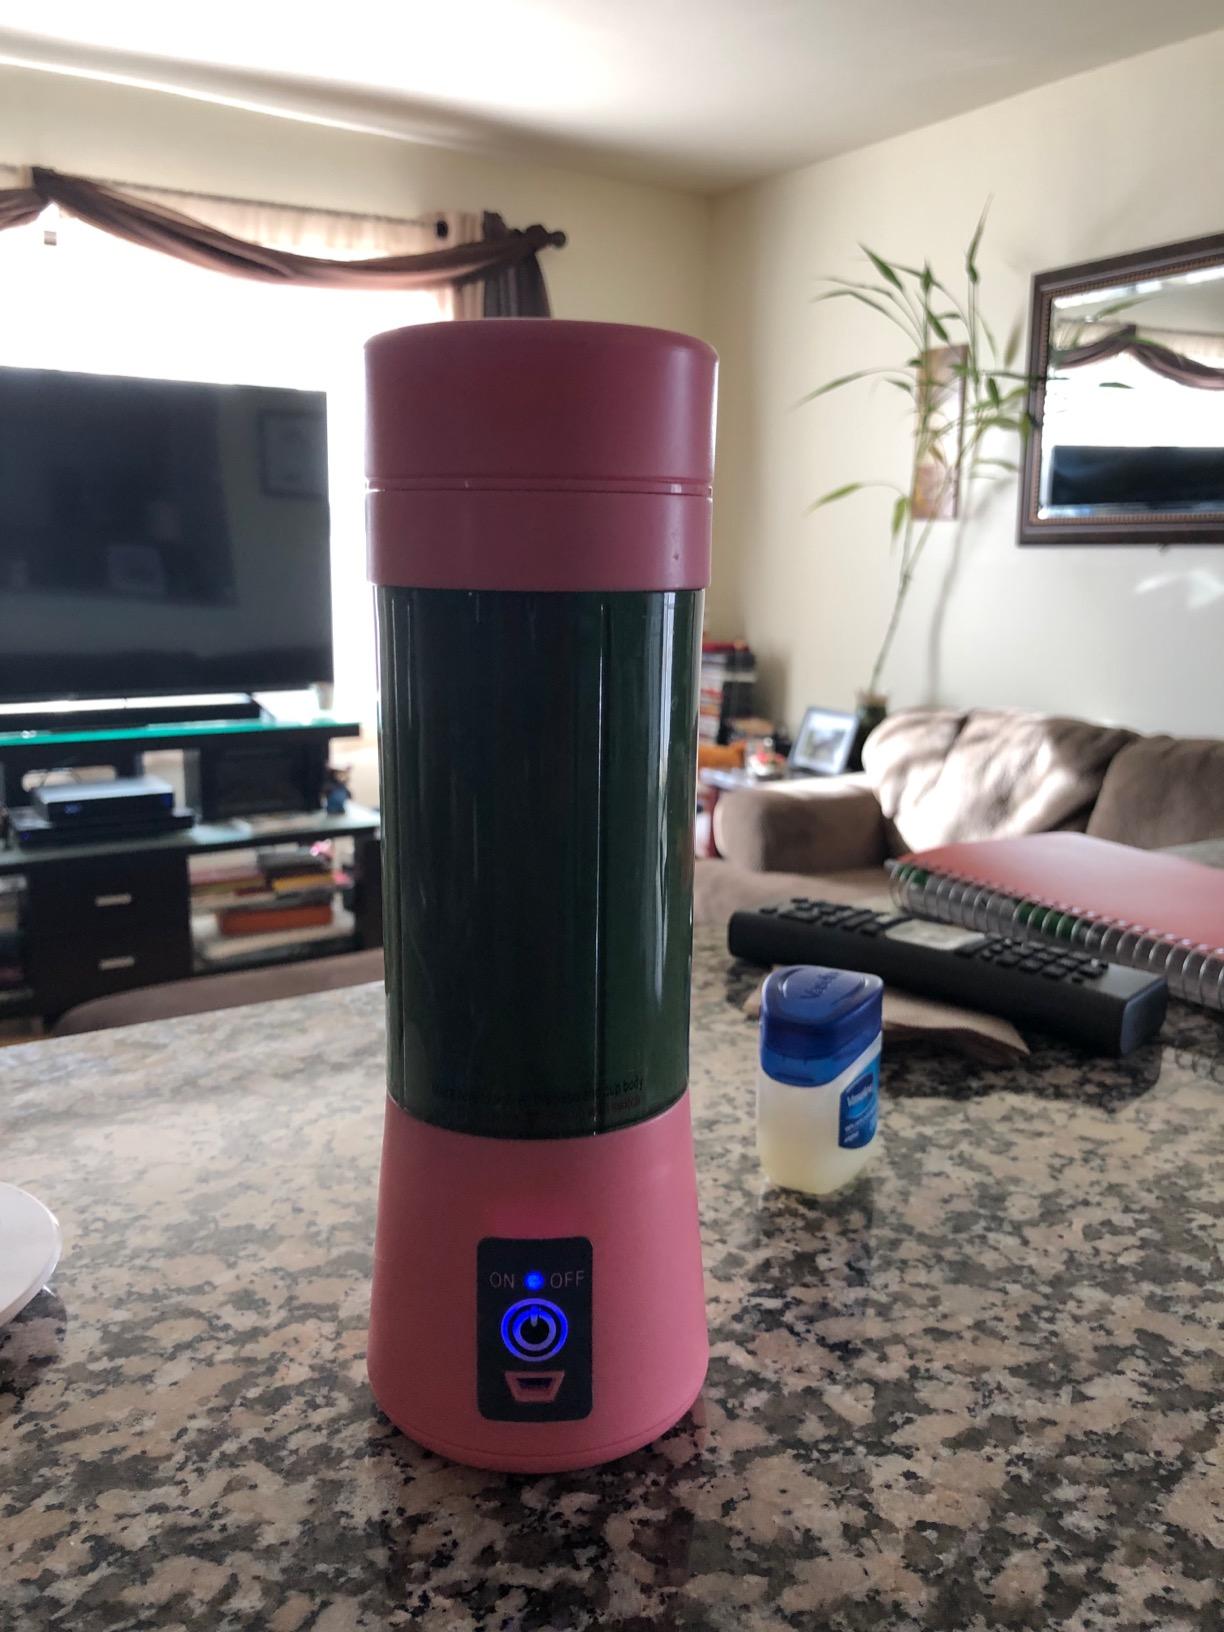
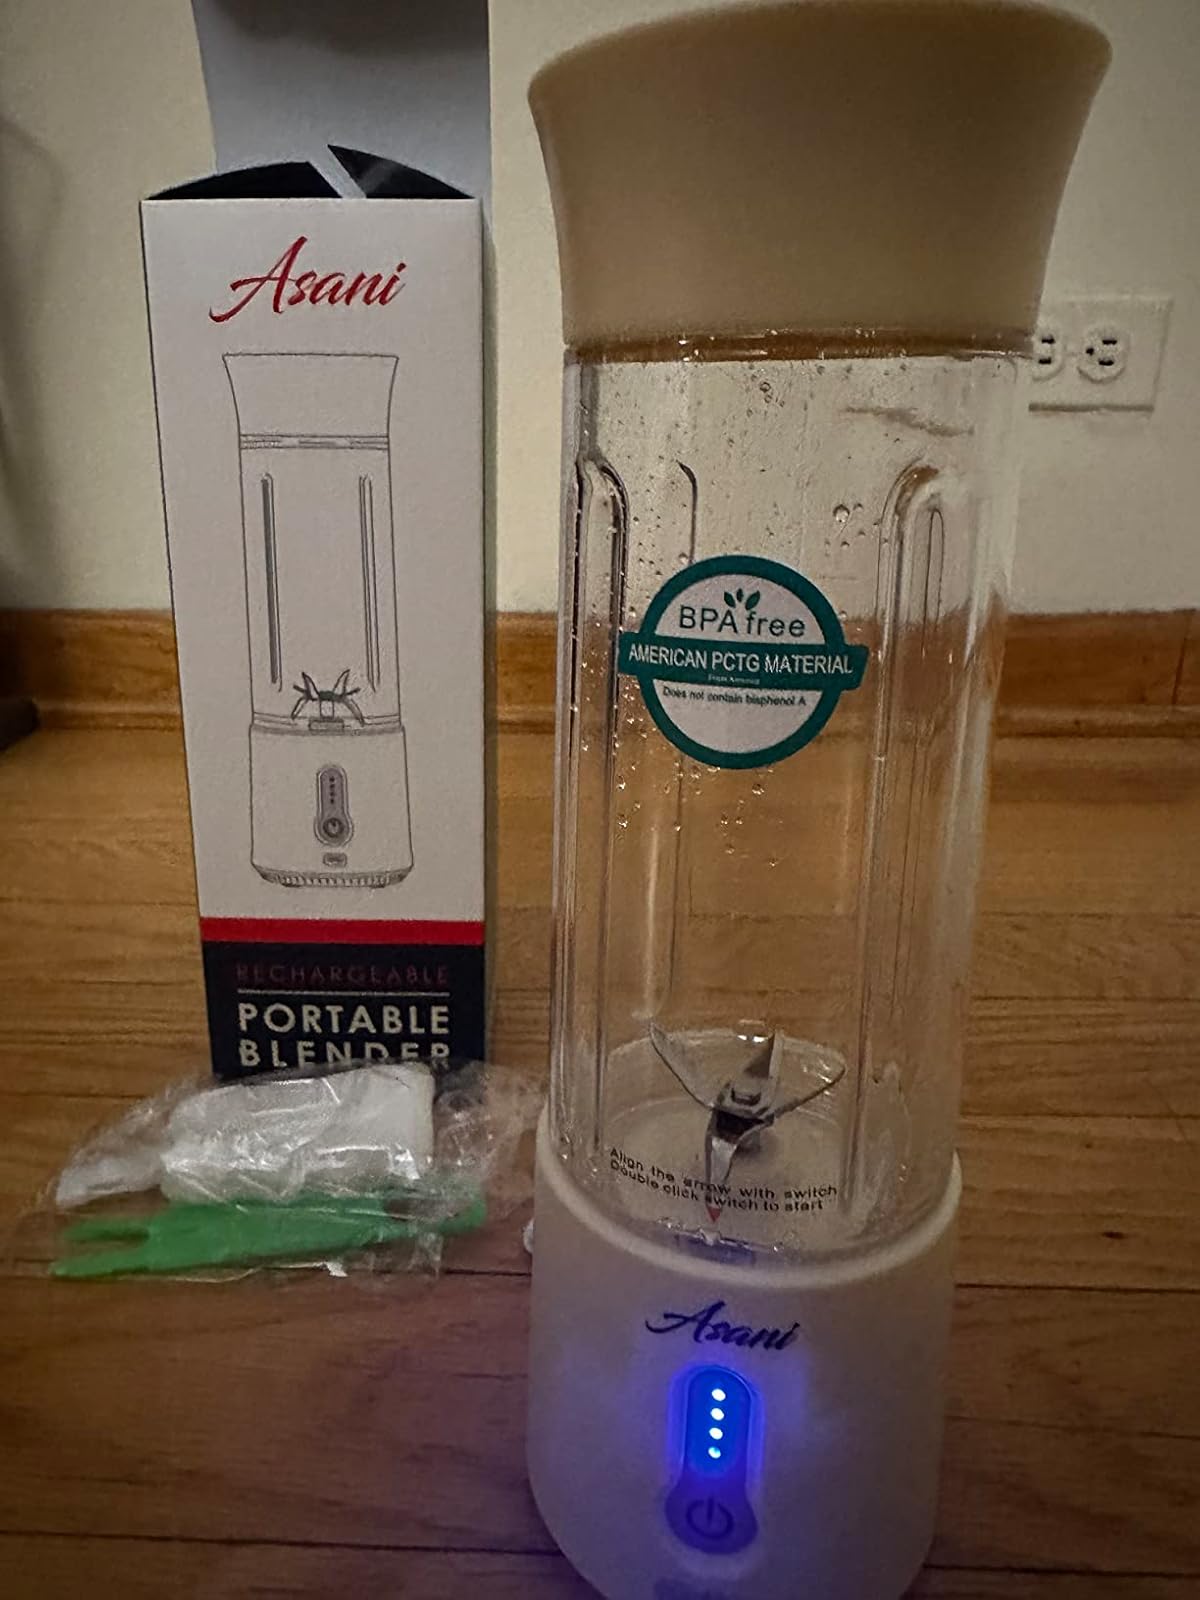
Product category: items_blender
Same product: no